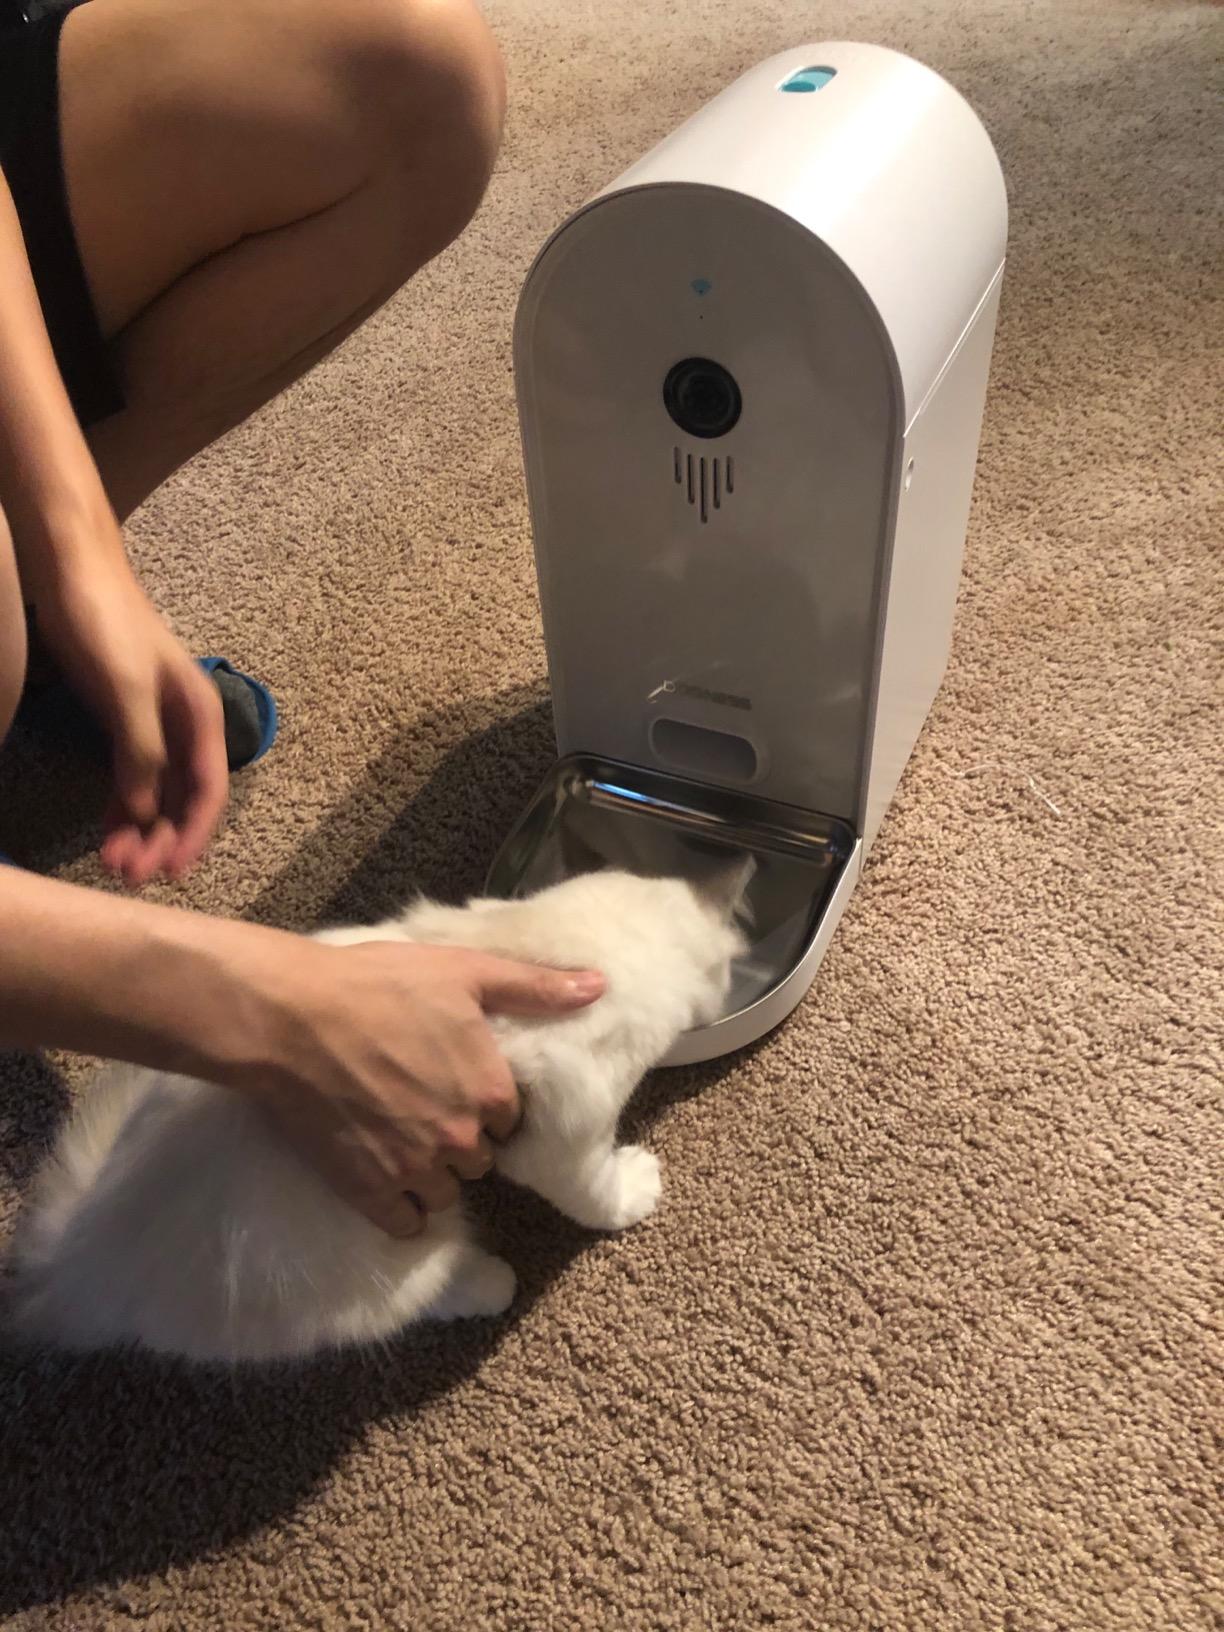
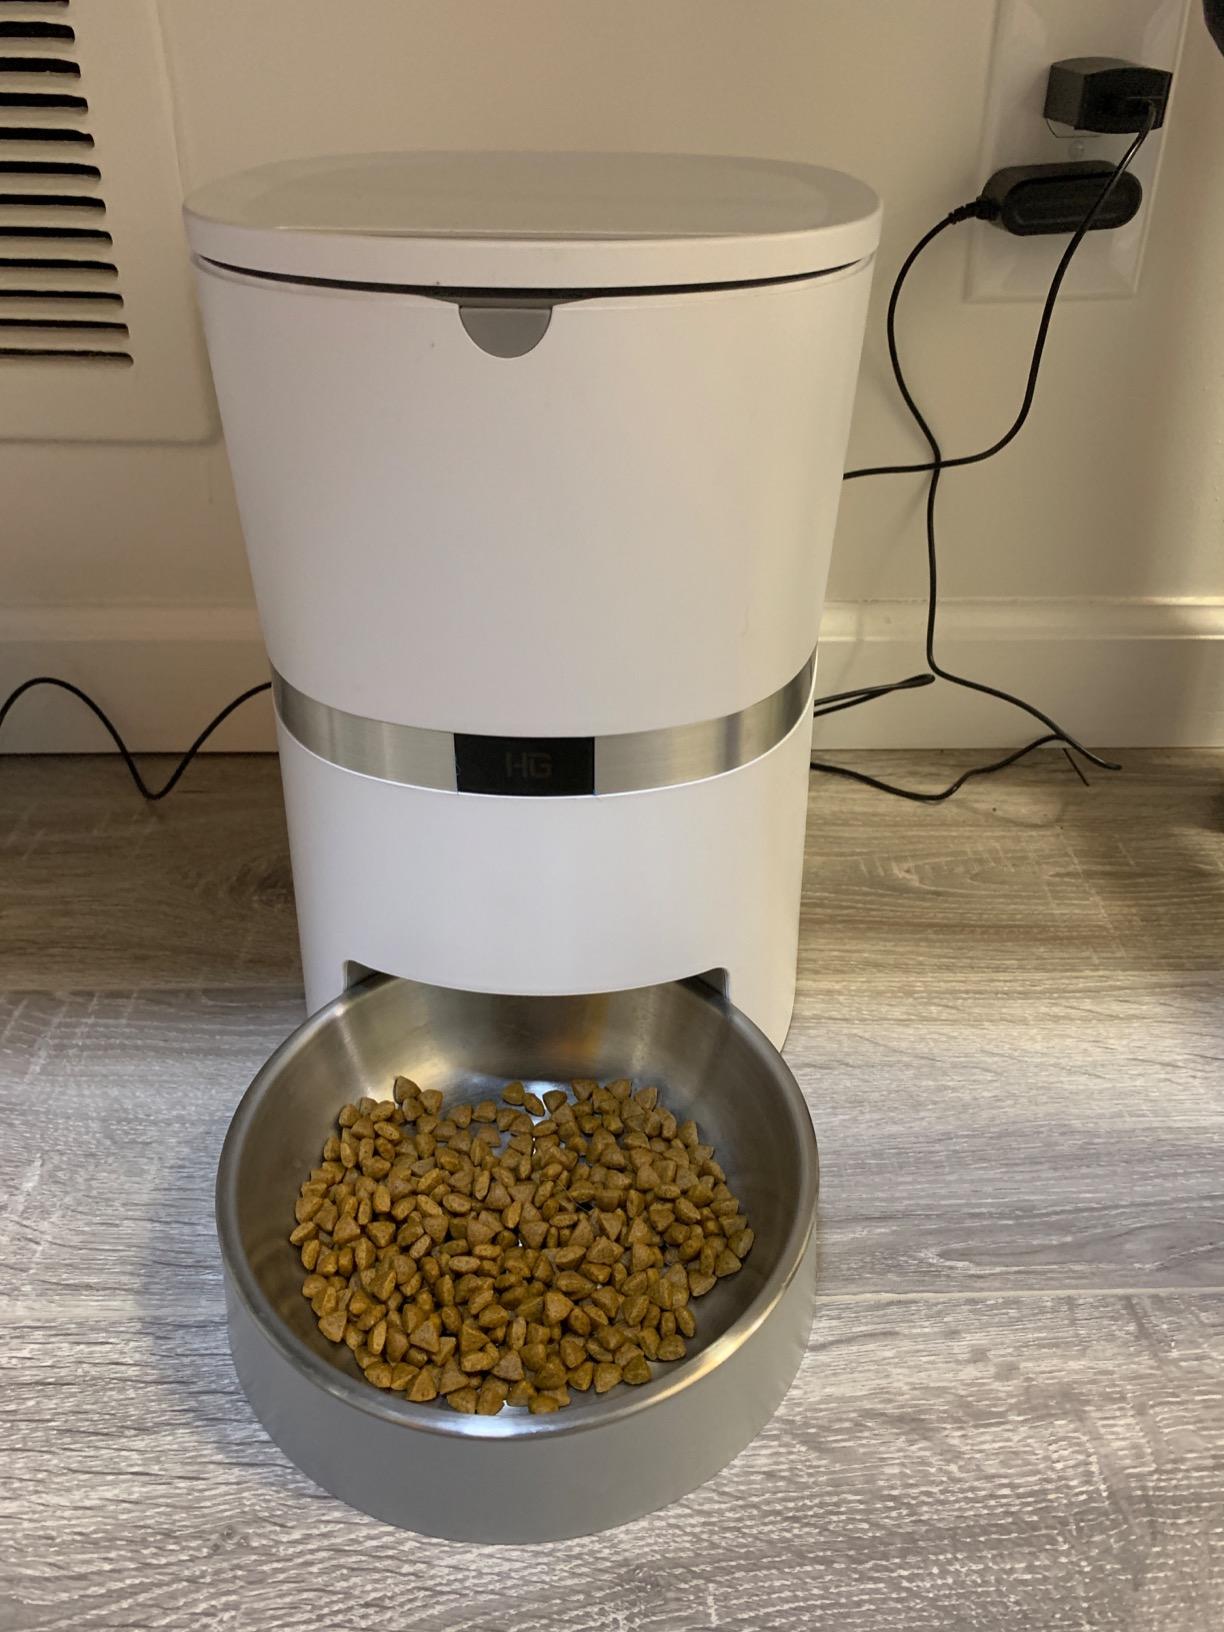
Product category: items_feeder
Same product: no